Antibes

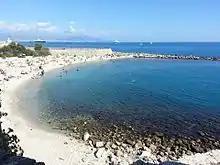
Plage de la Gravette, as seen from the city's walls

Antibes was transferred from its former department of Var to the new one of Alpes-Maritimes in 1860. The harbor was again used for a "considerable" fishing industry and the area exported dried fruit, salt fish, and oil.